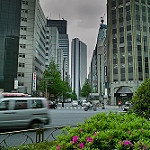
Scene: Outdoor